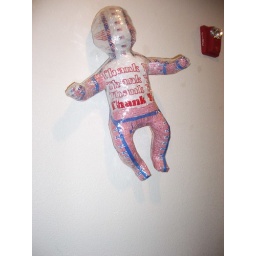
recycled art @HoCM plastic bag baby by Ruby Re-Usable 022